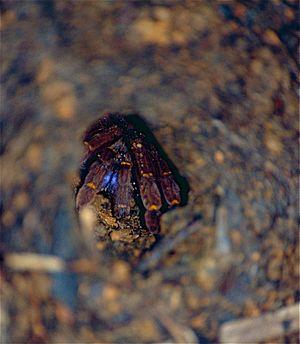
Ephebopus cyanognathus est une espèce d'araignées mygalomorphes de la famille des Theraphosidae.